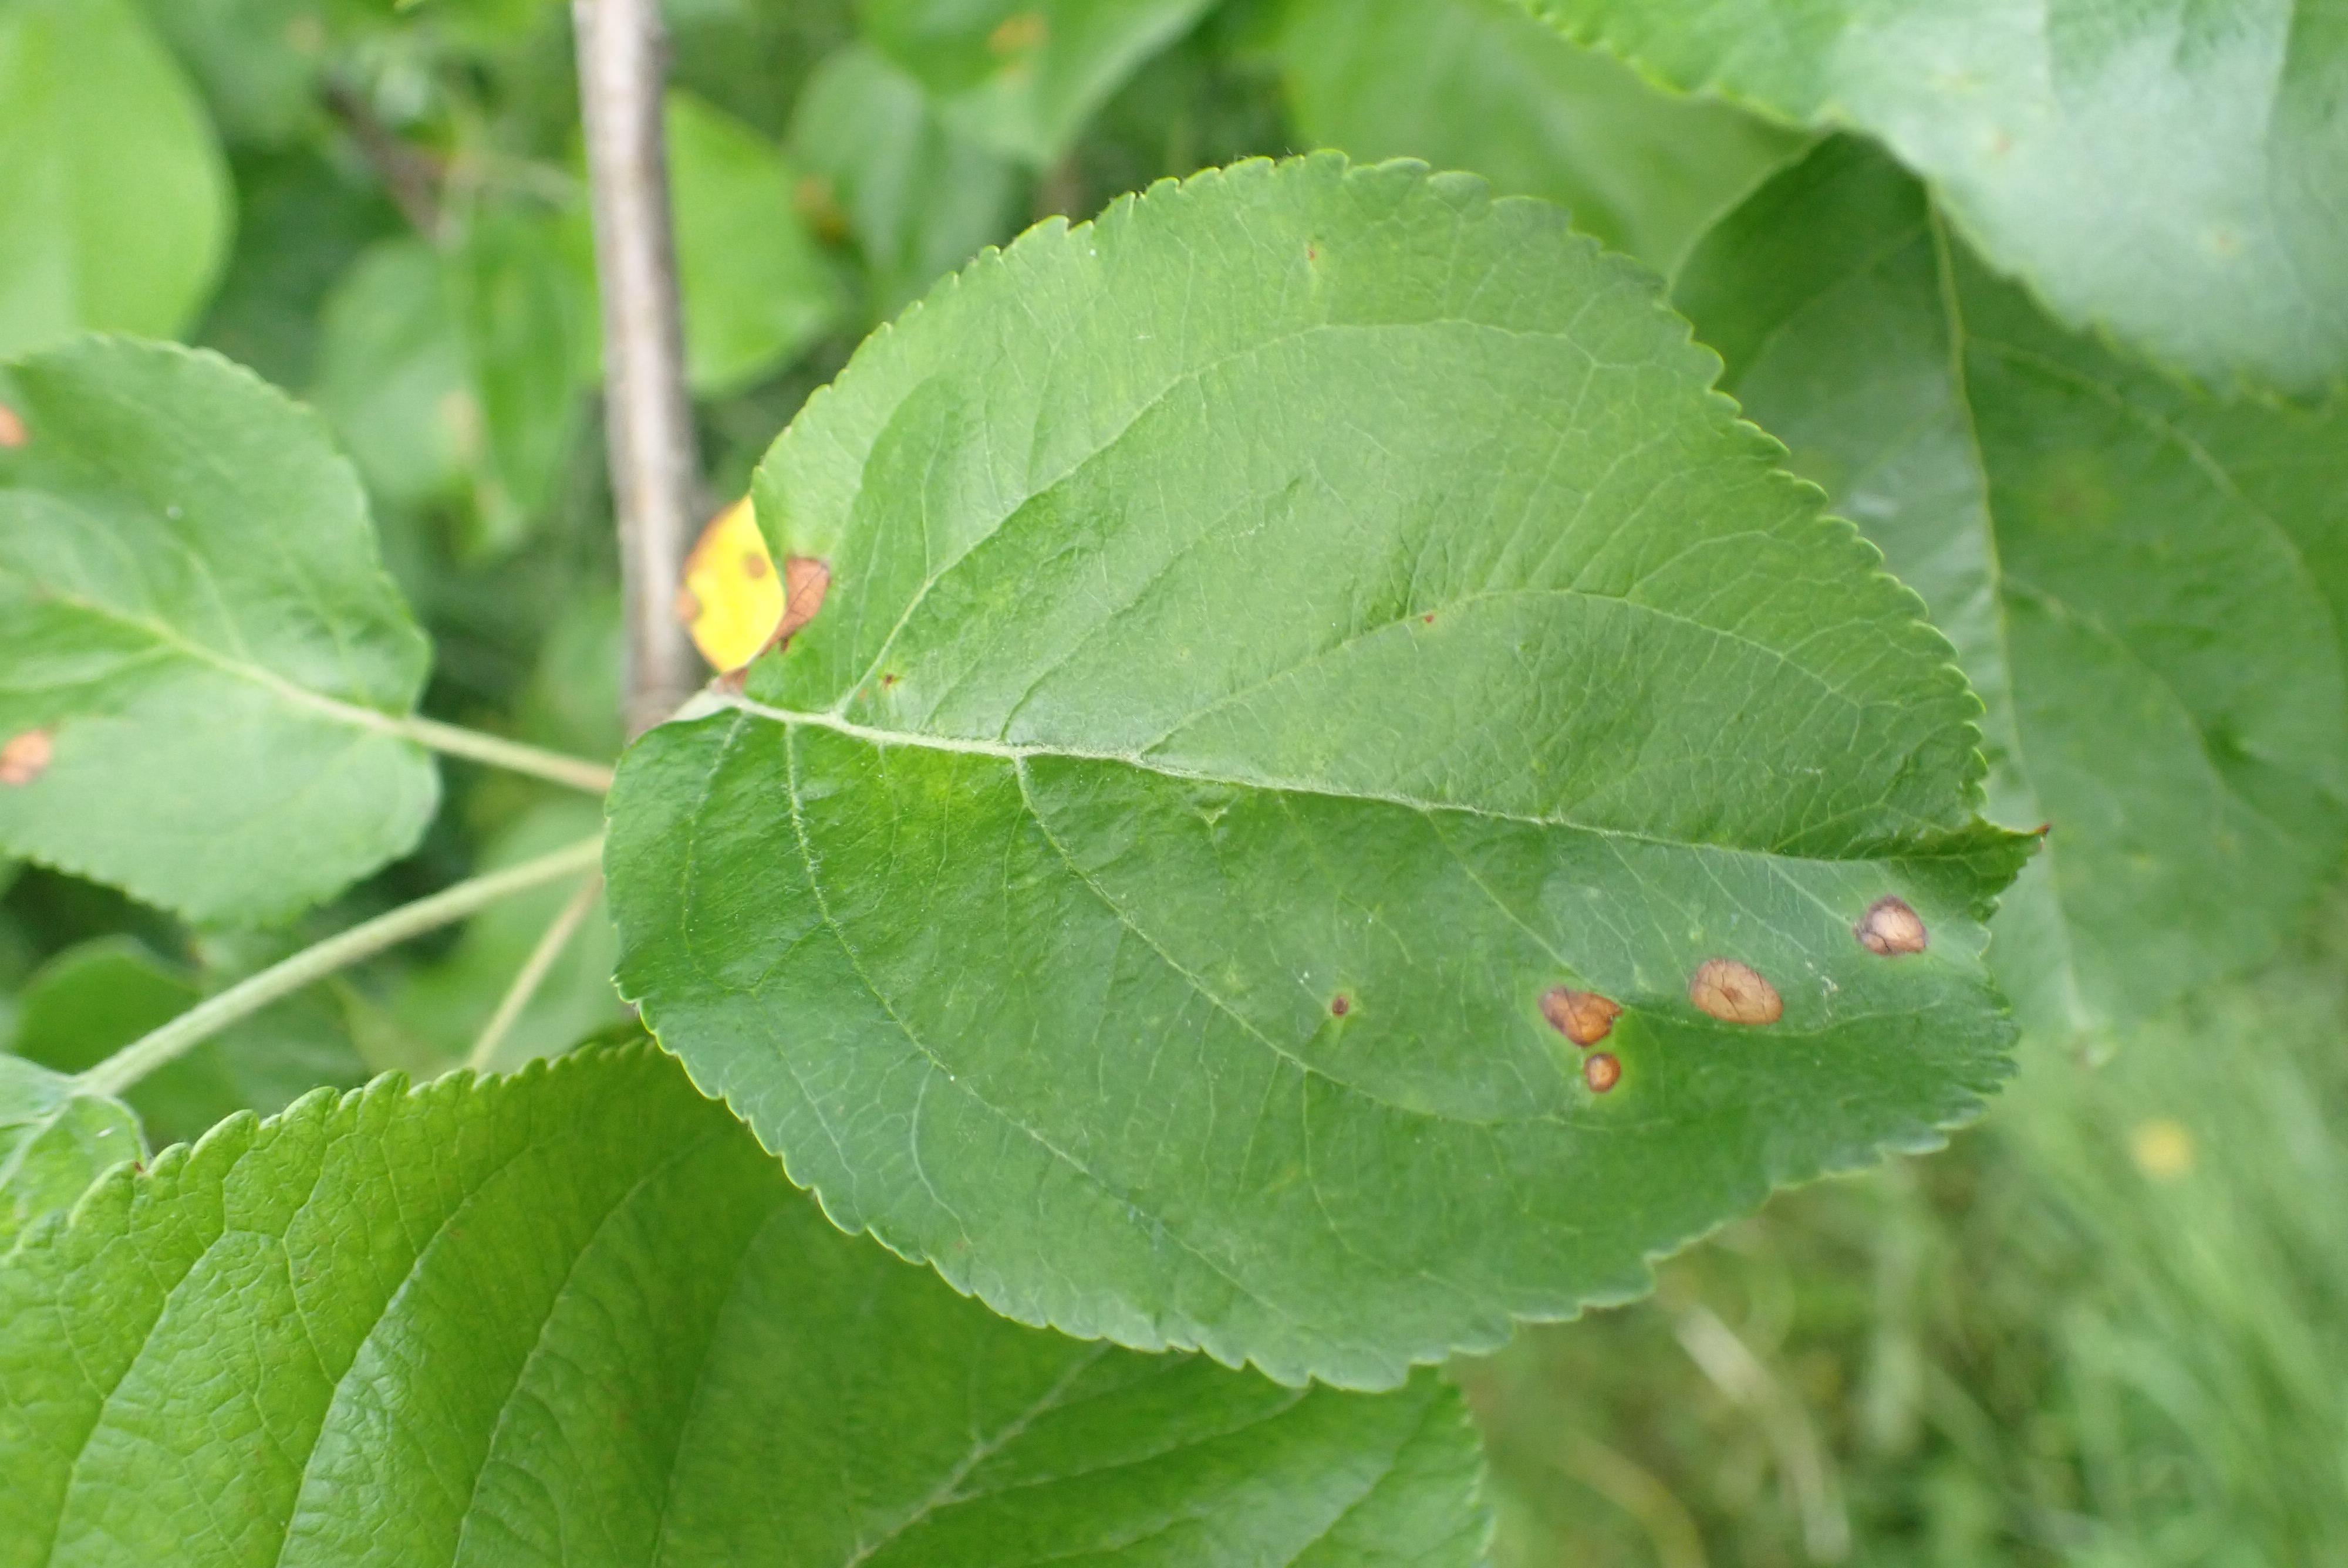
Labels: frog_eye_leaf_spot